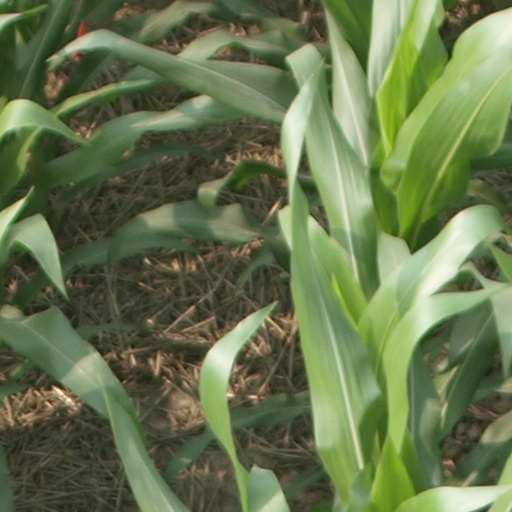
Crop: maize; corn